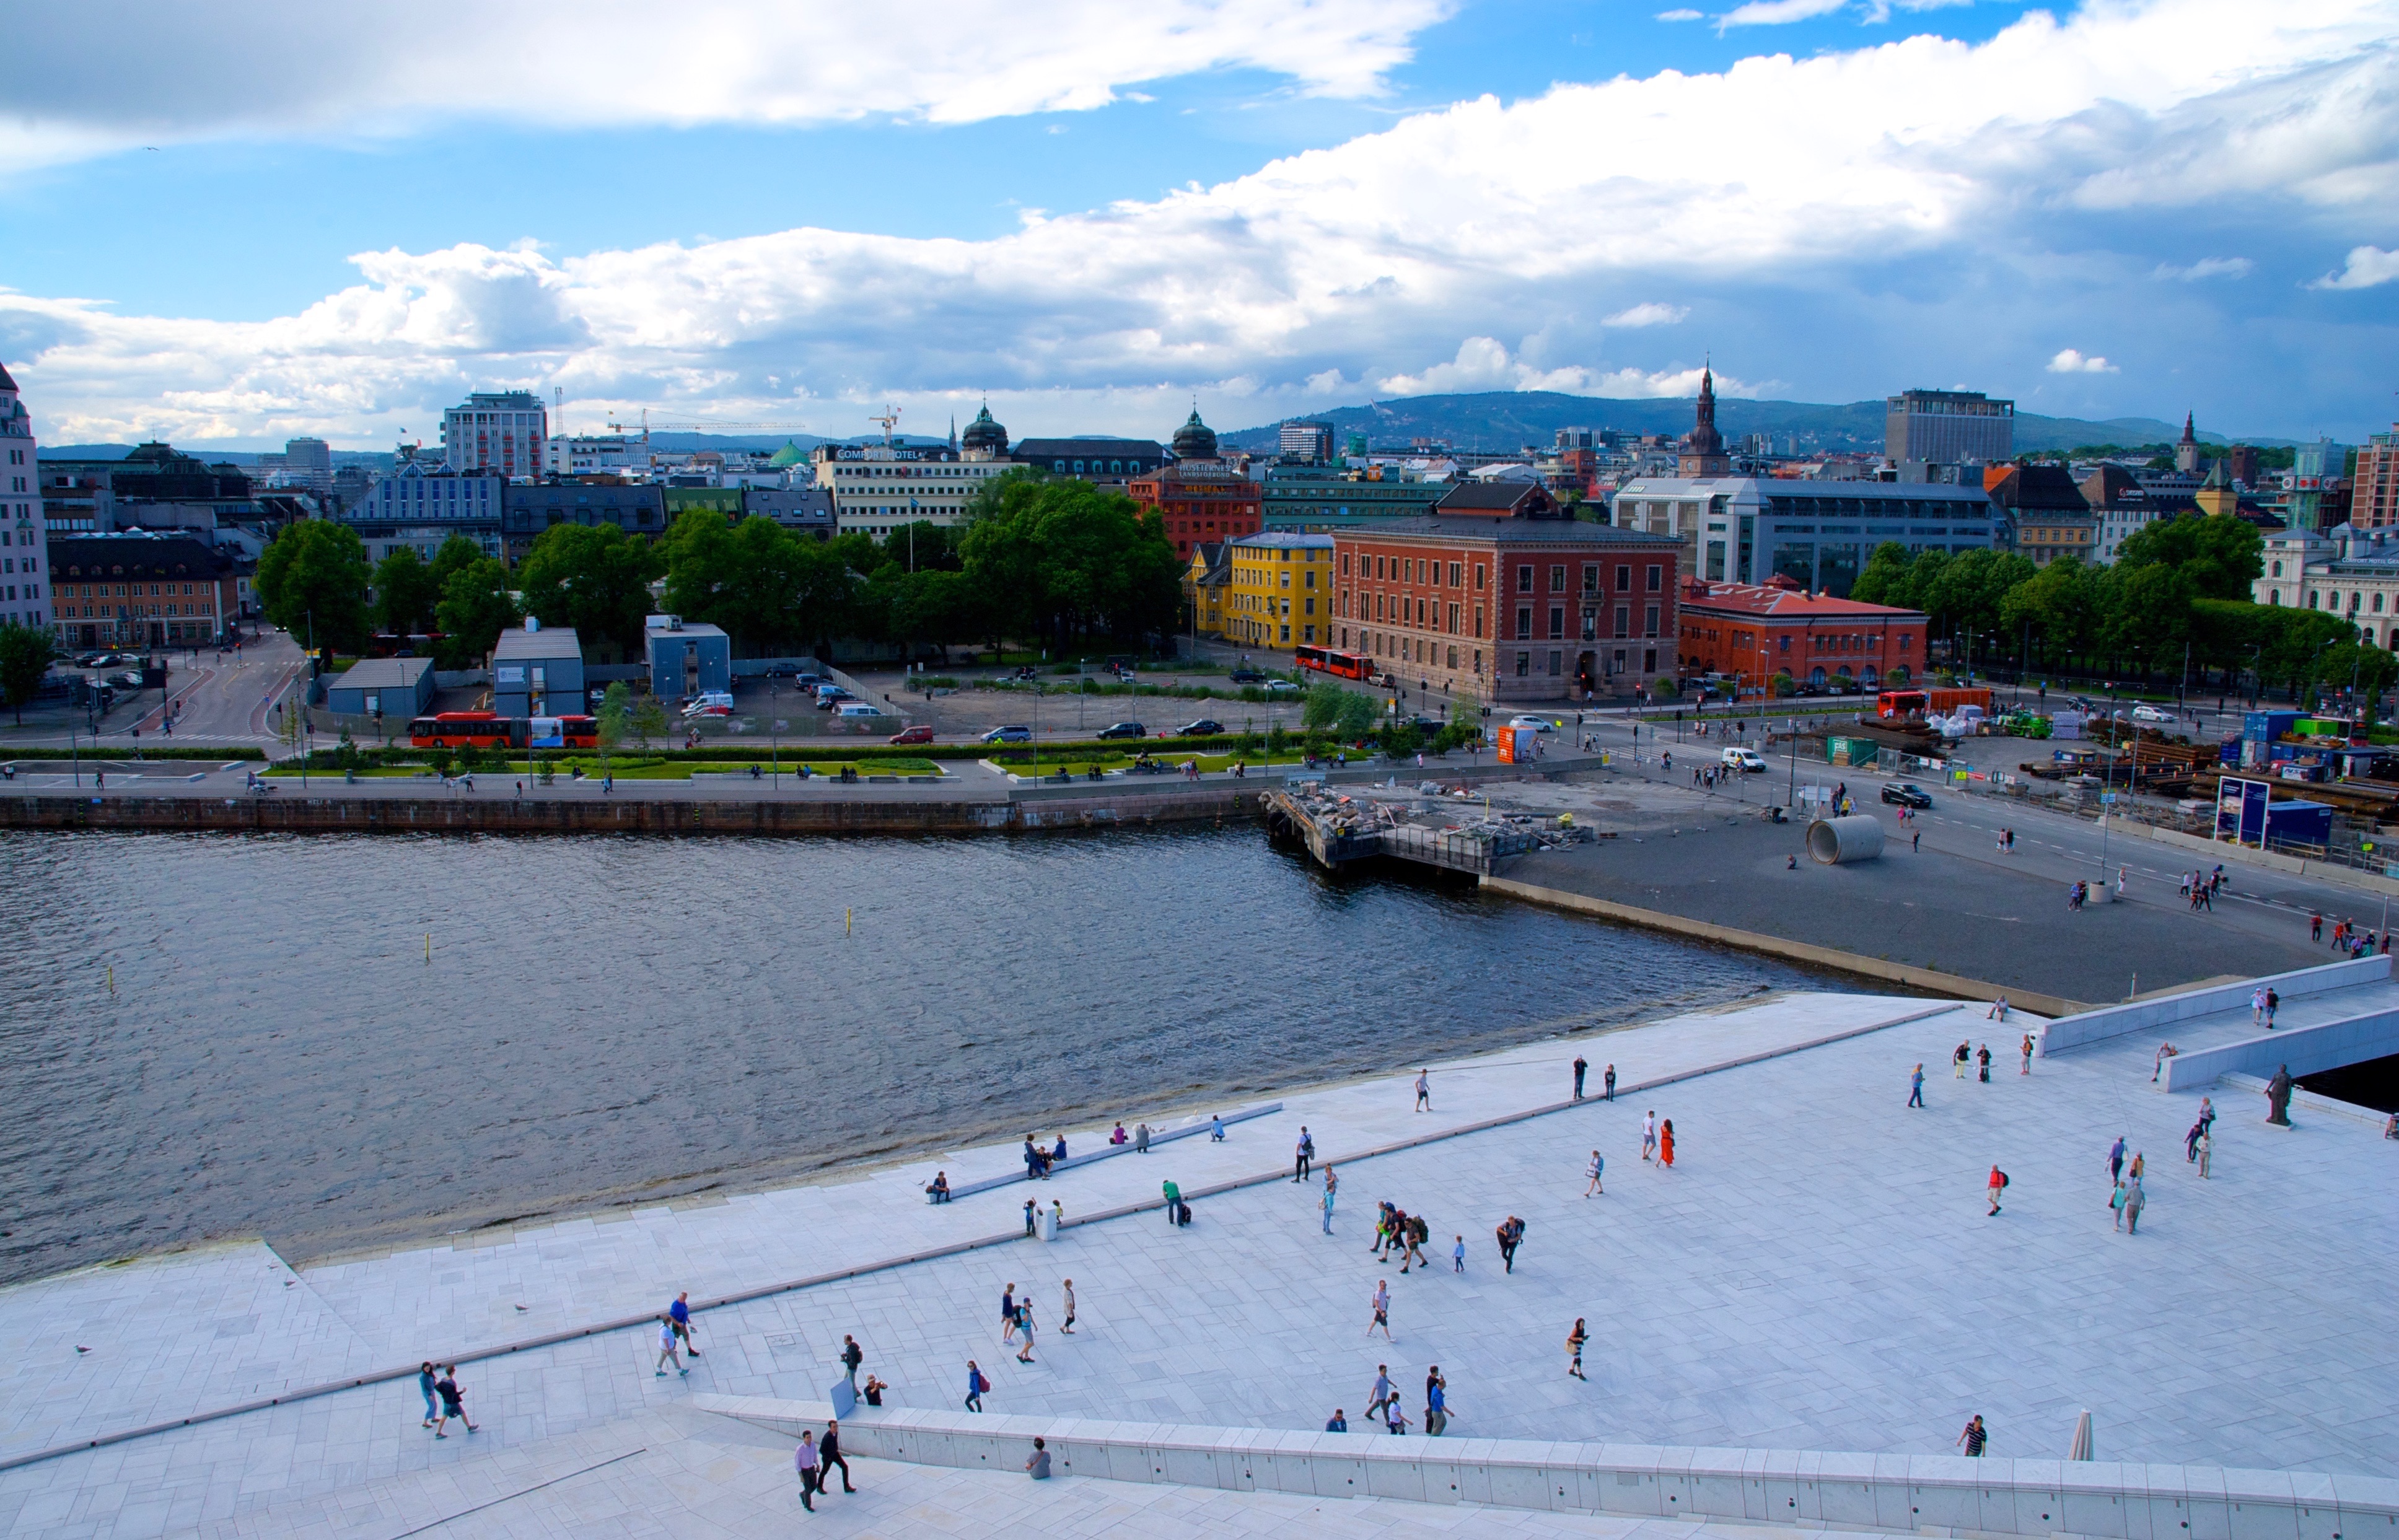
skyline, city, river, cityscape, panorama, stadium, waterway, arena, town square, aerial photography, sport venue